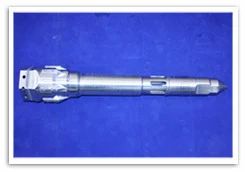
Label: Foot_Assembly